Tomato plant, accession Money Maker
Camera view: tilt-top (135 deg); turntable rotation: 180 degrees
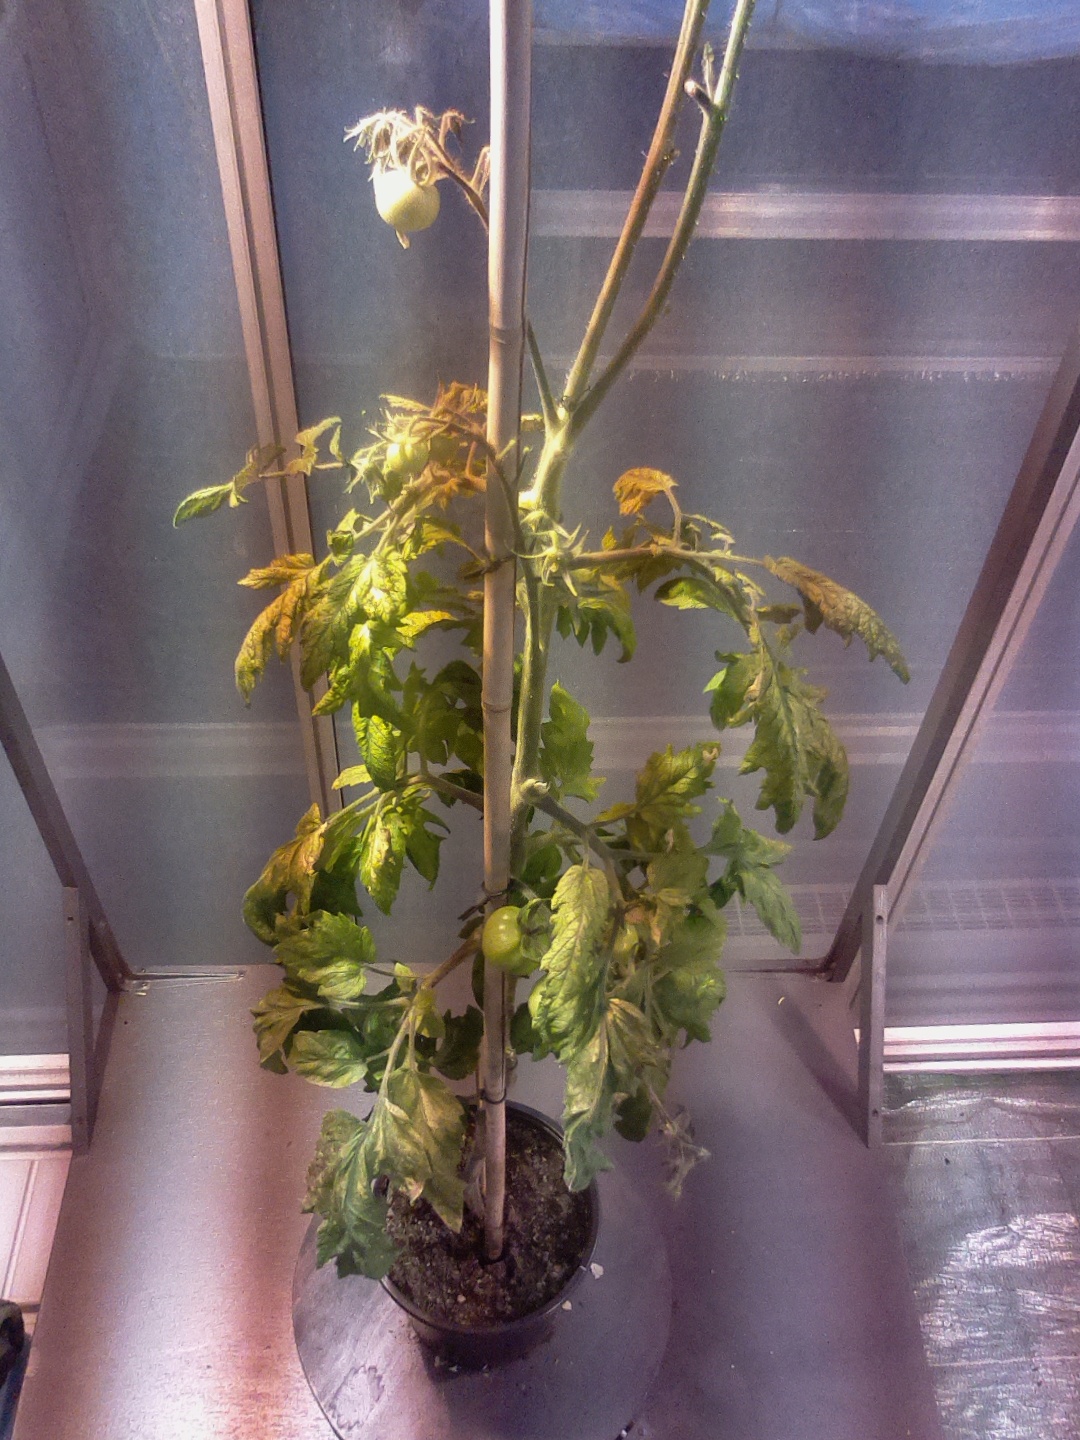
BBCH growth stage 77: 70%-80% of final fruit size